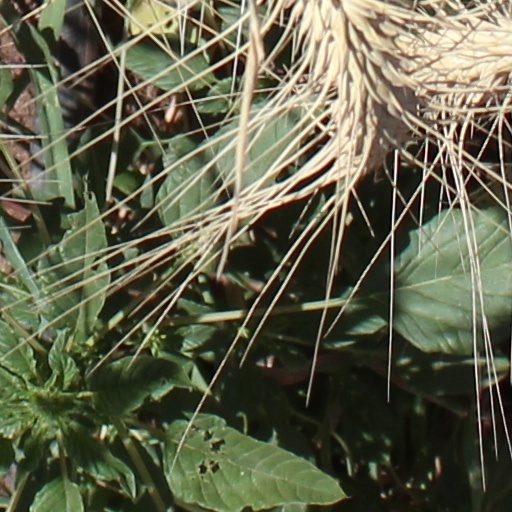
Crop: wheat